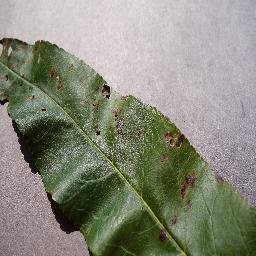
Label: Peach___Bacterial_spot